Phyllis Stadler Lyon

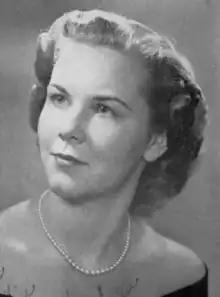
Phyllis Stadler, from 1952 Linden Leaves

Phyllis Stadler Lyon, formerly Phyllis Marie Stadler, is an American former field hockey player who played on the U.S. women's national field hockey team from 1958 to 1965. She was in the first class of inductees into the U.S. Field Hockey Association Hall of Fame.